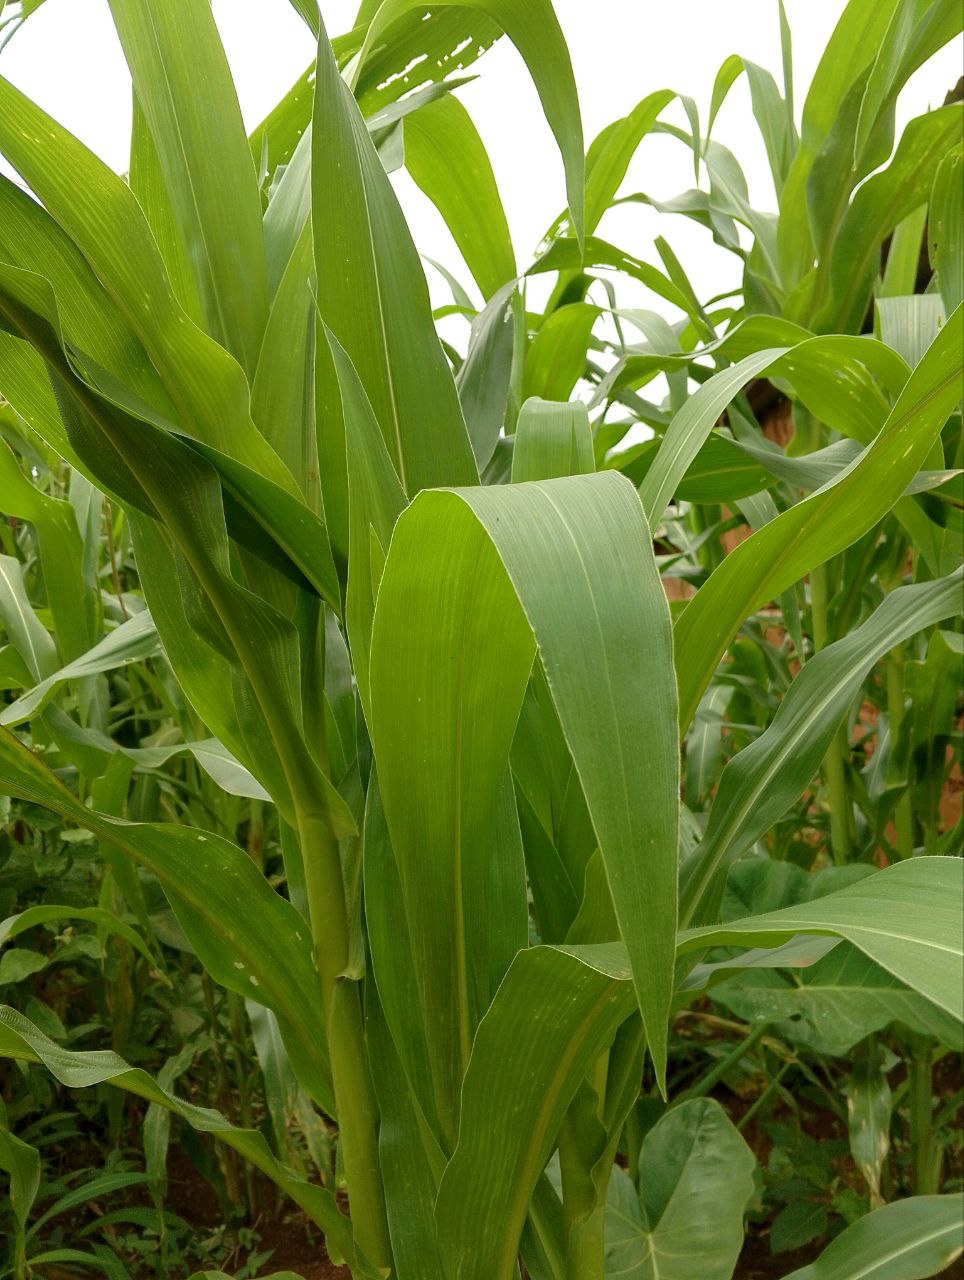
Label: spodoptera_frugiperda